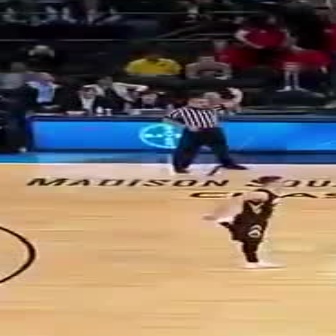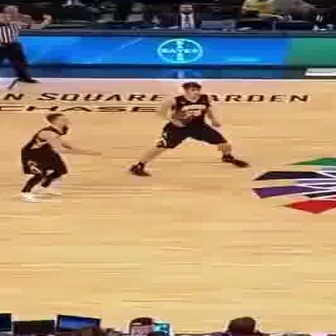
  Please identify the target specified by the bounding box [191,172,285,267] in the first image and locate it in the second image. Return the coordinates in [x_min,y_min,x_max,y_max] format.
Answer: [14,110,105,202]